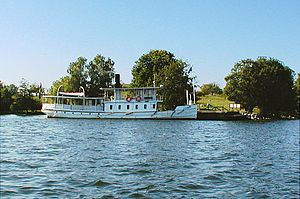
Adelsö / Trafik
Ejdern ved Kyrkbryggan 2003
Adelsö er en ø og et sogn i Ekerö kommun i Stockholms län i Sverige. Sognet omfatter flere øer mellem Nordre og søndre del af Björkfjorden; Foruden hovedøen Adelsön består sognet af øerne Björkö der var hjemsted for vikingebyen Birka, Kurön, Tofta holme og nogle flere småøer. Björkö og området omkring Adelsö kirke og Hovgården er af Unesco udnævnt til verdensarvsområde. Hovedøen Adelsön er cirka ti kilometer lang og mellem to og fire kilometer bred.